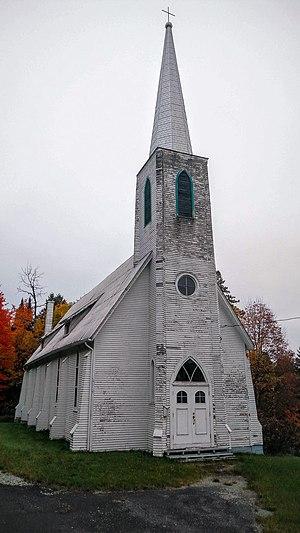
La façade de l'église anglicane Christ Church of Lower Ireland
Saint-Jean-de-Brébeuf est une municipalité du Québec, faisant partie de la MRC des Appalaches dans la région administrative de la Chaudière-Appalaches.